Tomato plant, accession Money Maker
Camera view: horizontal (90 deg, fisheye); turntable rotation: 240 degrees
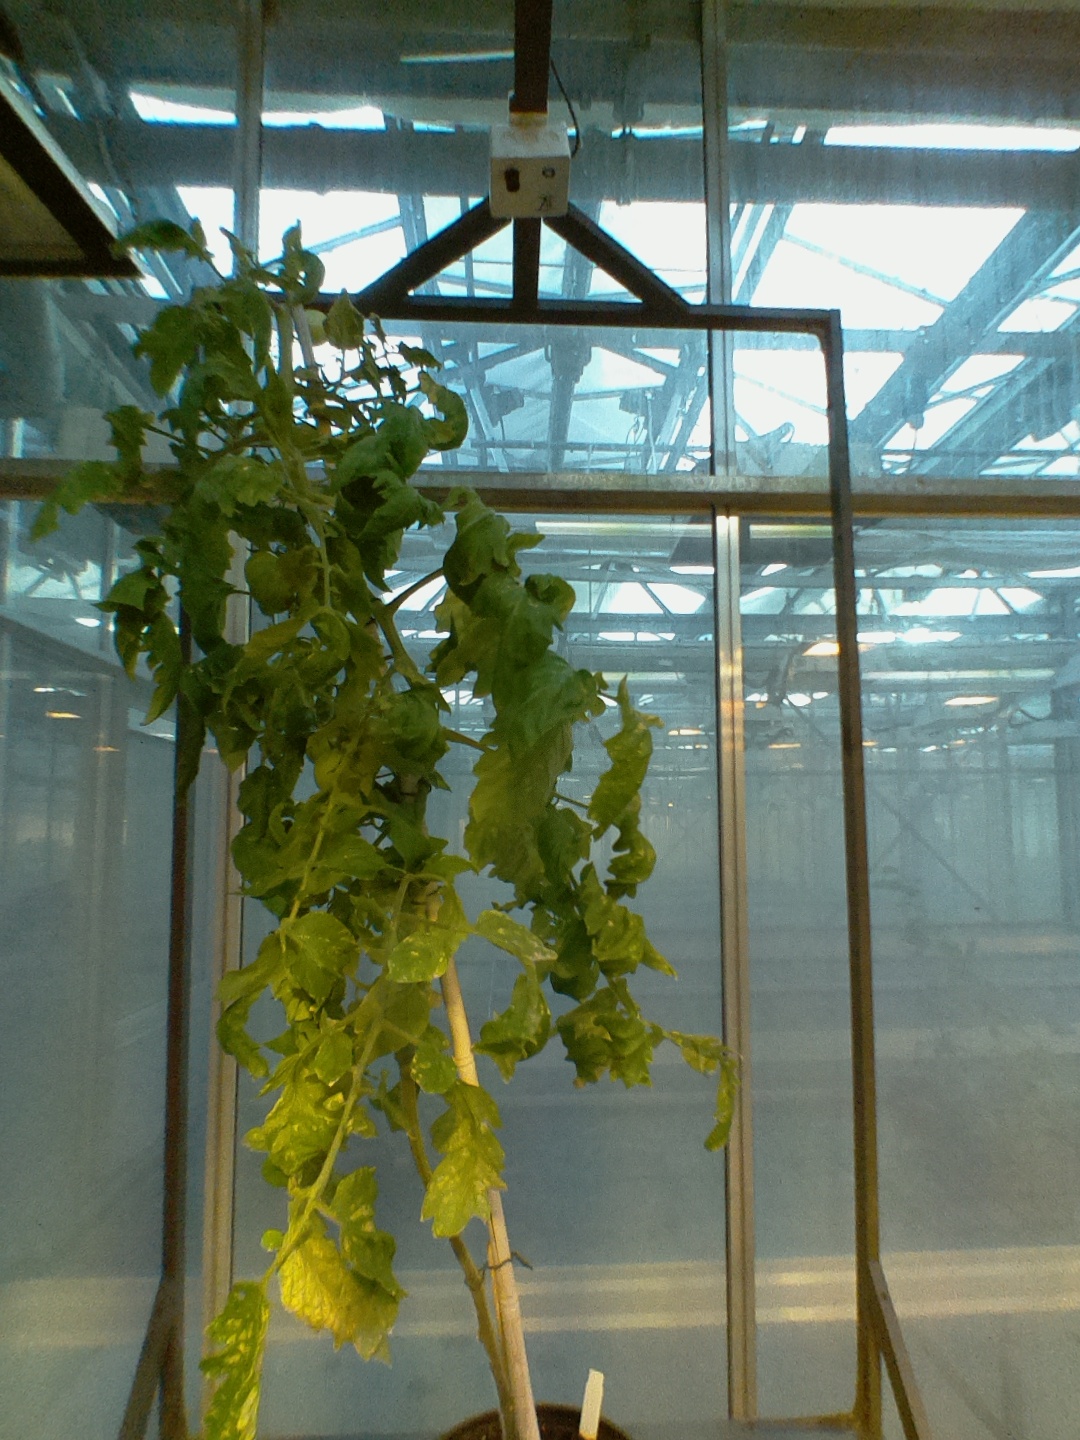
BBCH growth stage 78: 80% -90% of final fruit size